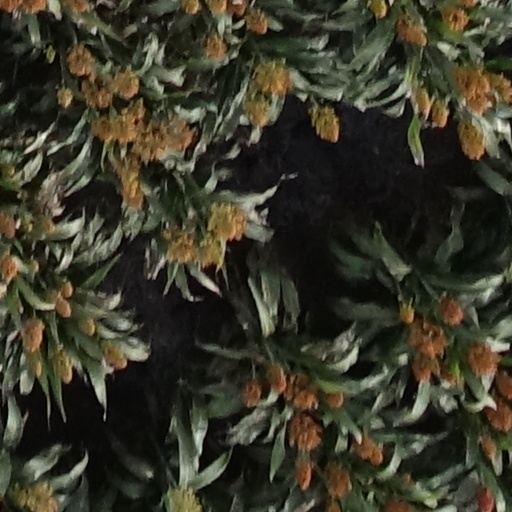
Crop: sorghum